Casa Amarilla

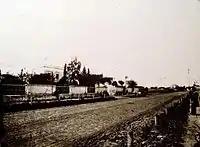
Original William Brown's "Casa Amarilla", c. 1880, which inspired BA&EP to name its station

In 1812, William Brown (who had arrived to the Río de la Plata three years later) bought a field in La Boca district at the South of Buenos Aires city. On those fields he built a house on Martín García Avenue. He moved there with his family in 1813 and the house would be soon nicknamed "Casa Amarilla" ("Yellow House") because of its color. In 1857 the Buenos Aires Province Legislature promulgated Law N° 147 that granted a concession to build a railway from Buenos Aires to Ensenada in La Plata Partido.